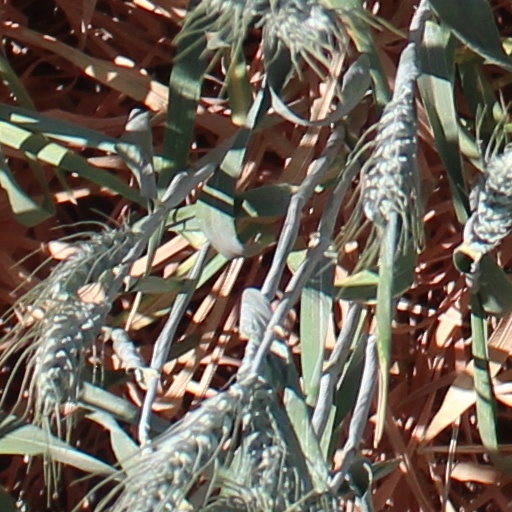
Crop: wheat